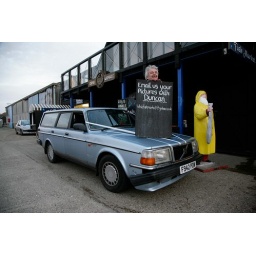
The Adventures of Victor the Volvo. Victor takes Duncan to the fish market in Whitstable.